Sérgio Etchegoyen

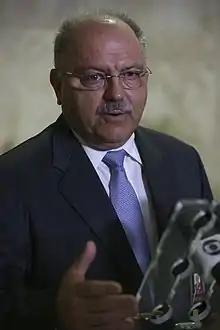

Sérgio Westphalen Etchegoyen (born 1 February 1952, in Cruz Alta) is a Brazilian general and former Secretary of Institutional Security, during the presidency of Michel Temer.